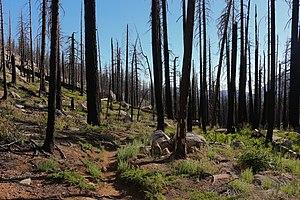
Californie, Parc national de Yosemite, secteur incendié
Le parc national de Yosemite est un parc national américain situé dans les montagnes de la Sierra Nevada, dans l'est de la Californie. Avec une superficie totale de 3 081 km², il est le troisième plus grand parc de Californie. Classé parc national le 1ᵉʳ octobre 1890, le Yosemite est le deuxième plus ancien de l’histoire américaine, après celui de Yellowstone. Plus de 3,5 millions de touristes le fréquentent chaque année avec un record de 5 millions en 2016, ce qui en fait, avec le Grand Canyon et les Great Smoky Mountains, l’un des sites naturels les plus visités du pays. Ses chutes d’eau et ses dômes granitiques spectaculaires attirent chaque année des milliers de randonneurs et de grimpeurs venant du monde entier. Le Yosemite est un parc de haute montagne dont la diversité naturelle et paysagère a été reconnue patrimoine mondial par l’UNESCO en 1984. Mais l’intense fréquentation touristique, au printemps et en été, pose des problèmes environnementaux dans la vallée de Yosemite.